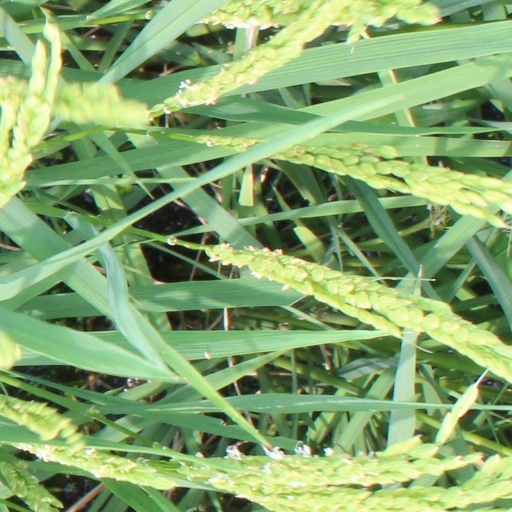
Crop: rice